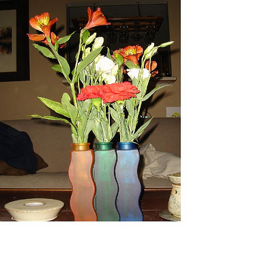
Three vases close together have flowers in them.
Three separate vases with flowers in front of a couch.
Some colorful flowers are in glass vases on a table.
A trio of colored vases with flowers in them.
An arrangement of 3 modern vases holding a variety of cut flowers.